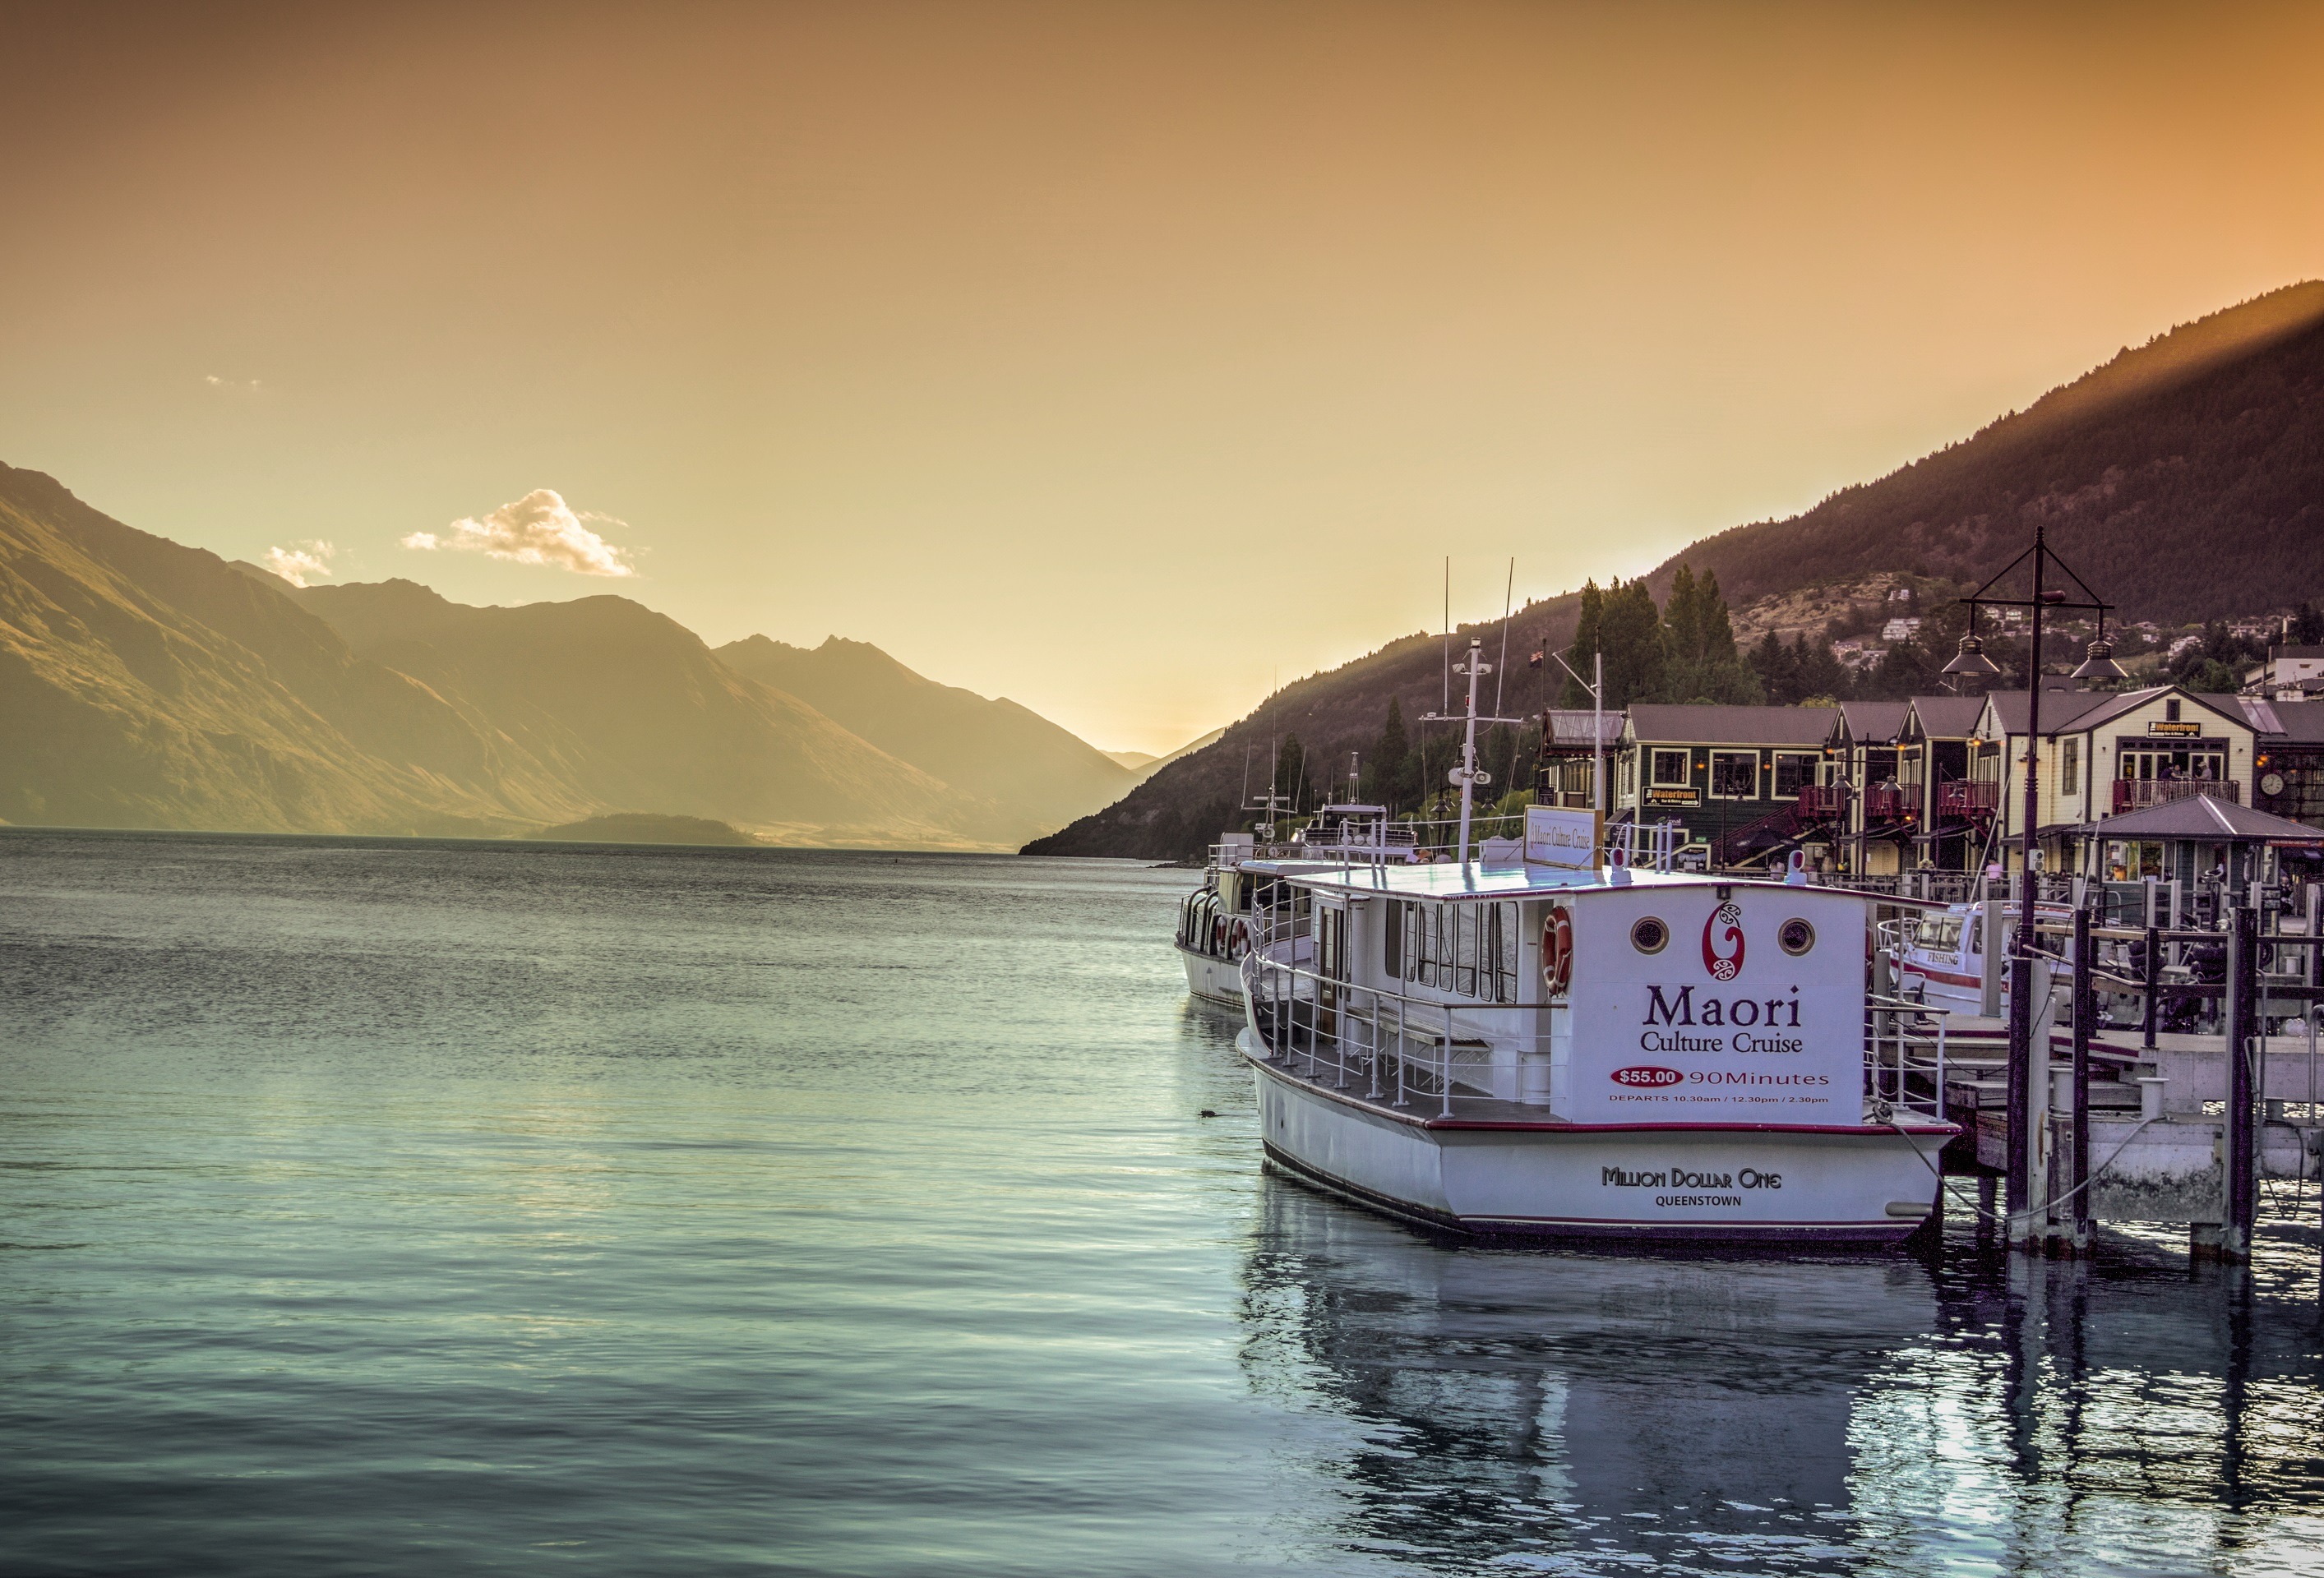
beach, landscape, sea, coast, water, nature, mountain, sky, sunset, boat, morning, wave, lake, river, summer, dusk, evening, orange, reflection, vehicle, natural, bay, colorful, trees, mountains, new zealand, beautiful, queenstown, colorful boats